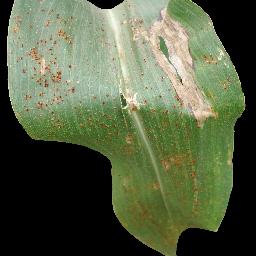
Label: Corn_(Maize)___Common_Rust